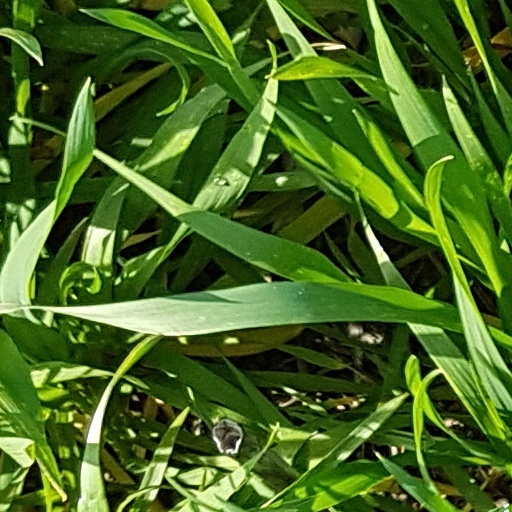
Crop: wheat